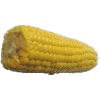
Label: Corn 1